Woodlawn High School (Woodlawn, Virginia)

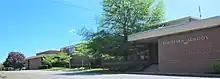

Woodlawn High School, later known as Woodlawn School, was a public secondary school located in Carroll County, Virginia, at Woodlawn, Virginia. The school served students in all grades, one through twelve, for much of its history. The last academic year as a high school was 1968–1969. One hundred and four seniors graduated in the final class of 1969. The following year all tenth, eleventh and twelfth grade students became part of the new Carroll County High School (Virginia). After 136 years of service the Carroll County School Board voted to close the school in 2013. The school was repurposed and refurbished as the Woodlawn School Apartments.